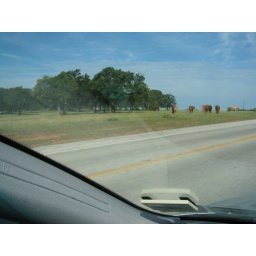
cattle and 1 horse grazing near the road